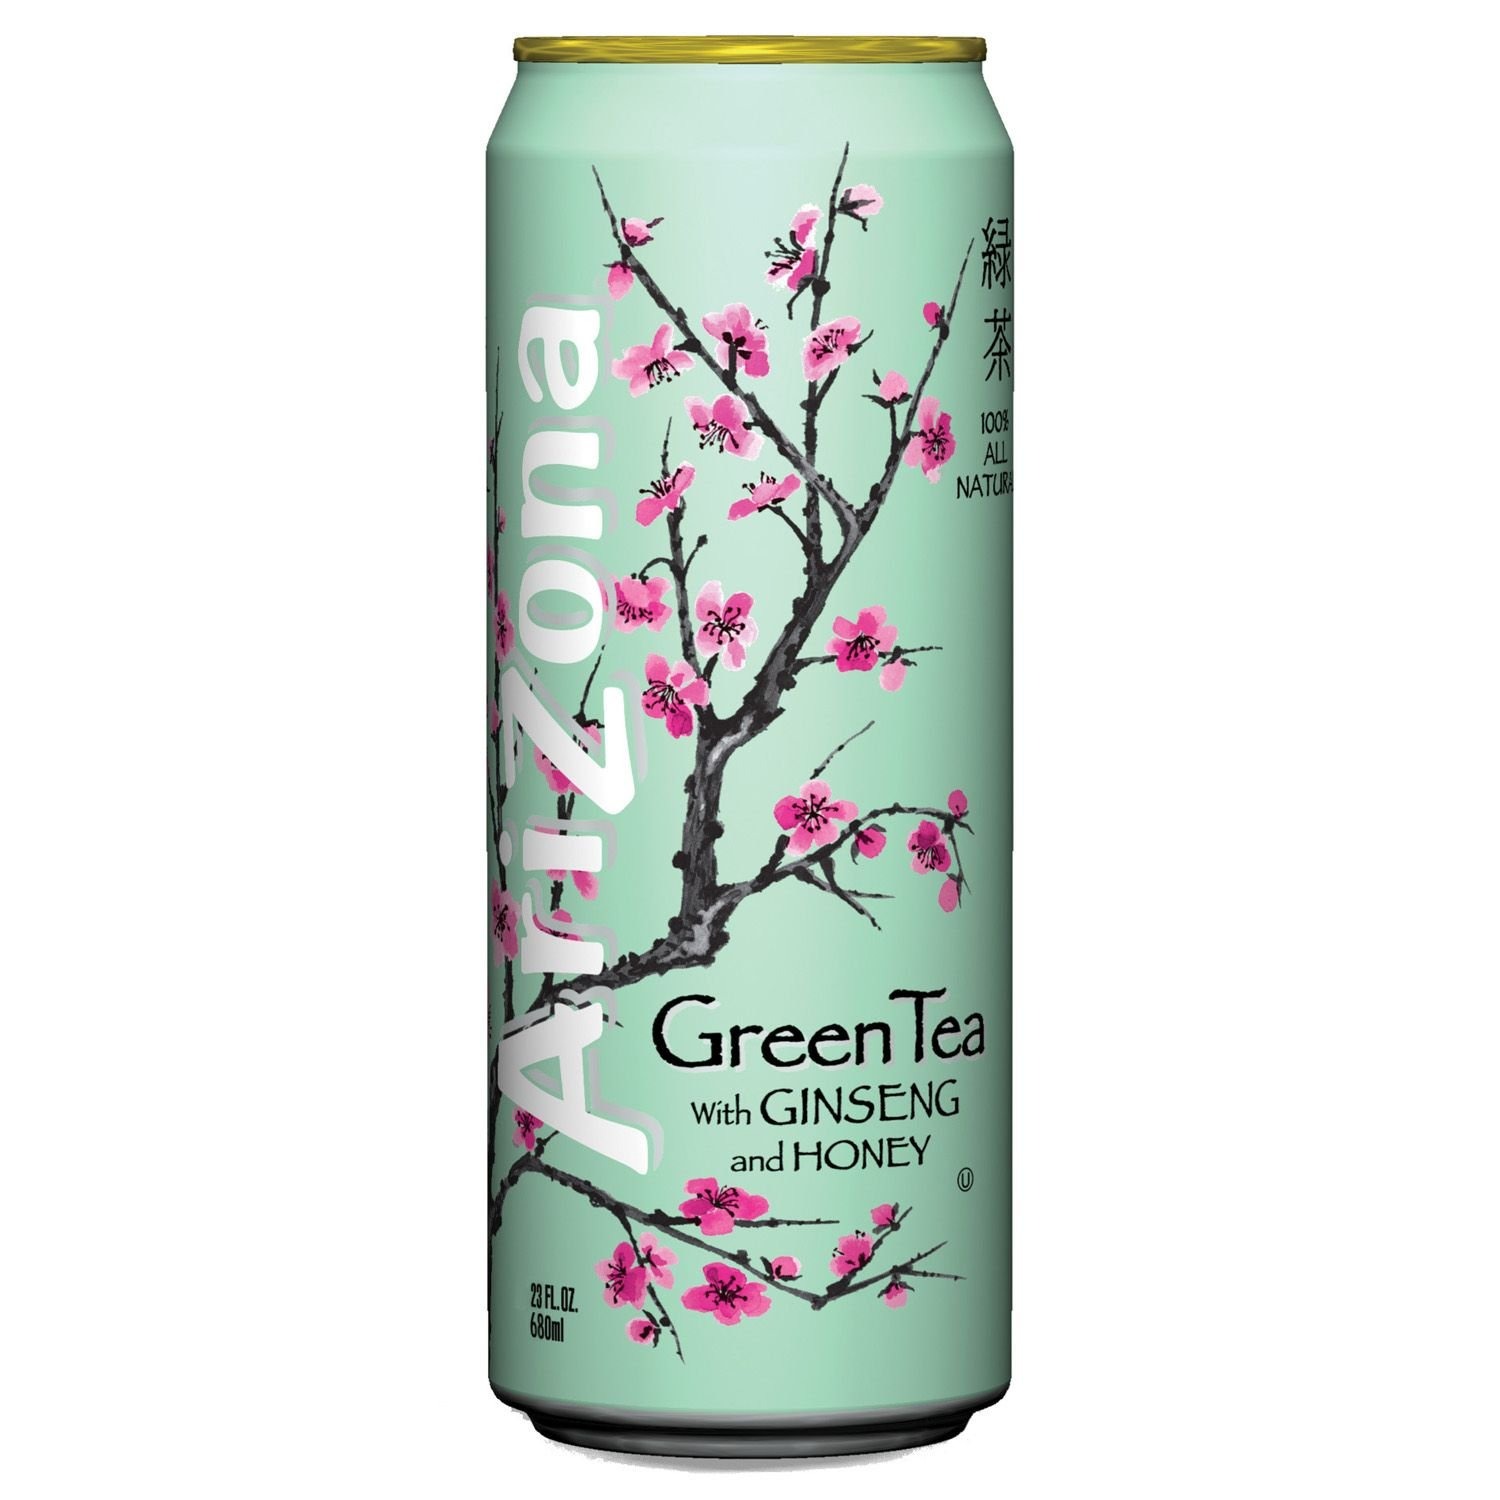
Item Name: Arizona Green Tea, 23-Ounce (Pack of 24)
Bullet Point 1: Product Type:Grocery
Bullet Point 2: Item Package Dimension:6.0 " L X 5.0 " W X 4.0 " H
Bullet Point 3: Item Package Weight:39.45 lbs
Bullet Point 4: Arizona Combines All The Health Benefits Associated With Green Tea, And An Assortment Of Exotic Flavours, Fruit Juices, Ginseng And Honey To Make A Fantastic Tasting Drink.
Value: 552.0
Unit: Fl Oz

Price: 31.99